Lusatian Lake District

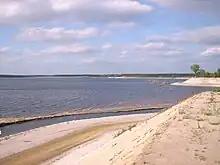
The coal-free shore zones of the lakes

Since the 1970s, some of the old pits left by the mining process have been transformed into a new landscape formerly unknown in this region. What was once a plain overgrown with heather and a few trees is now a lake district comparable to the Mecklenburg Lake Plateau in Mecklenburg or the Masurian Lakeland in Poland. It all began with the creation of the "Knappensee" and "Lake Senftenberg", still one of the biggest lakes in the region.